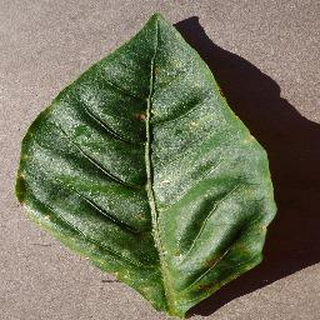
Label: bell_pepper_bacterial_spot